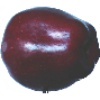
Label: red_delicious_apple